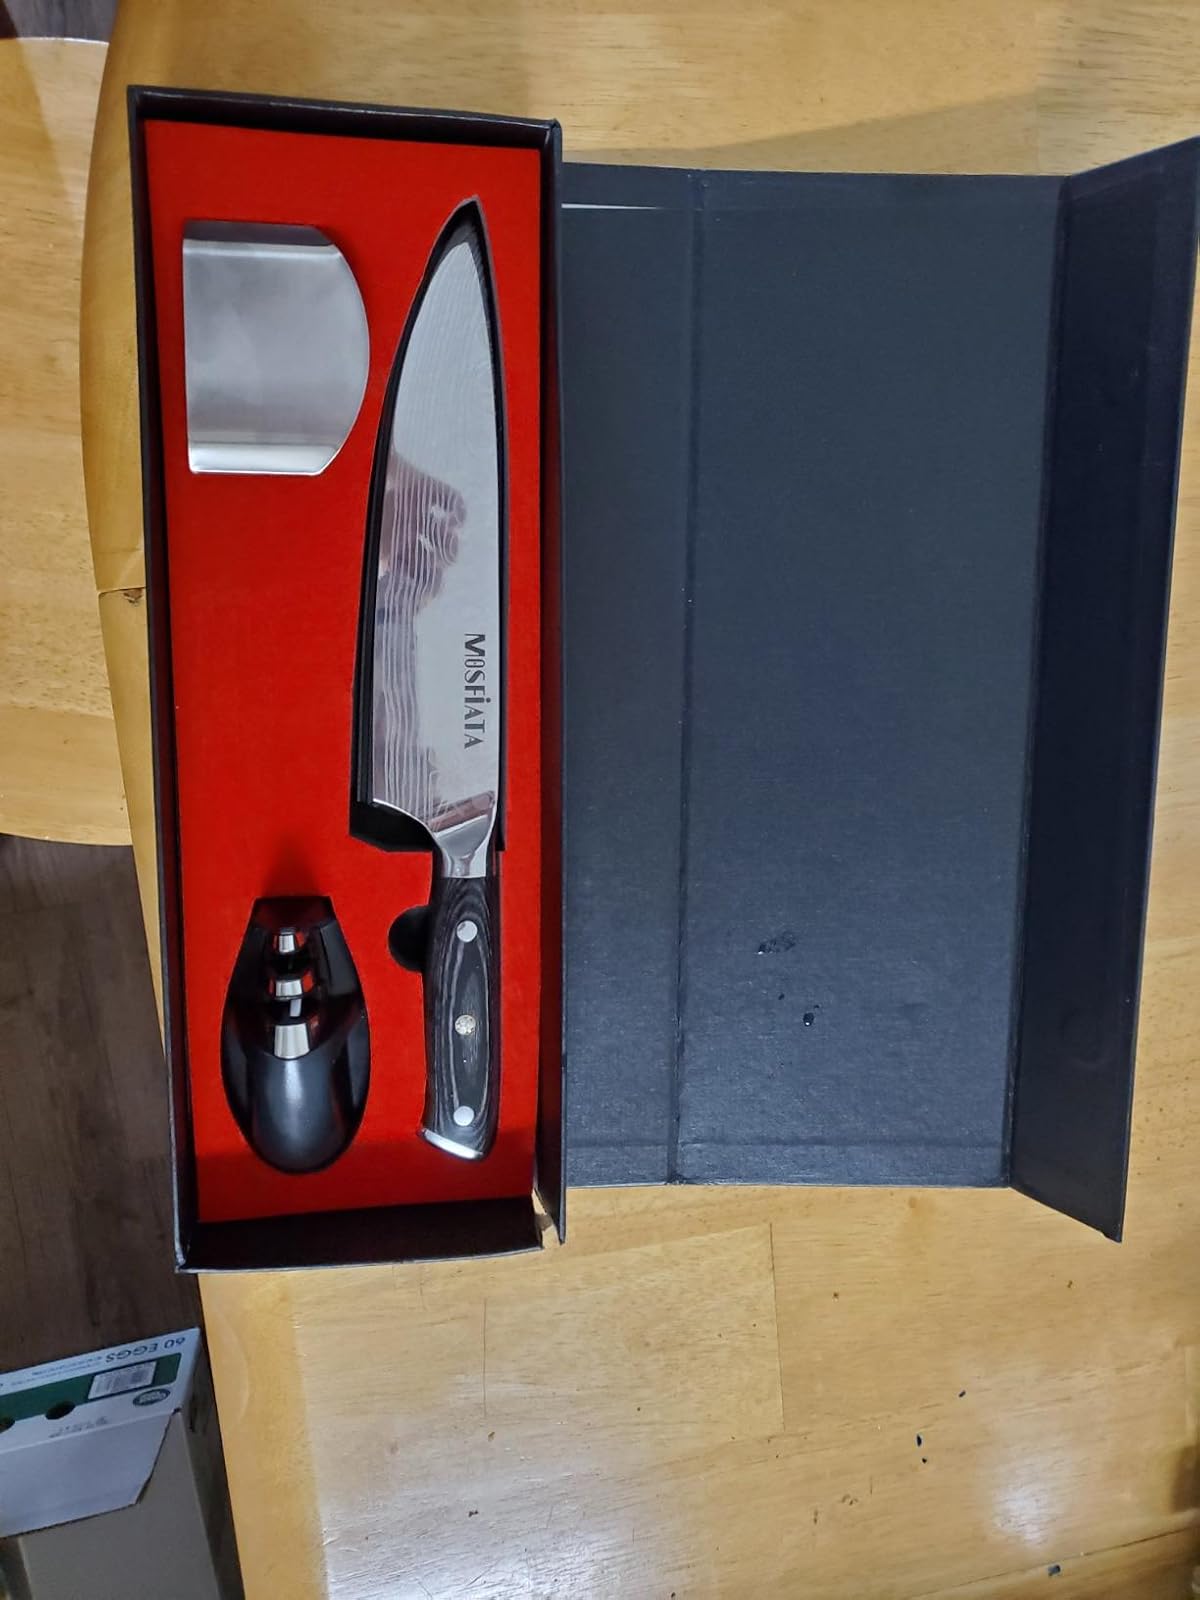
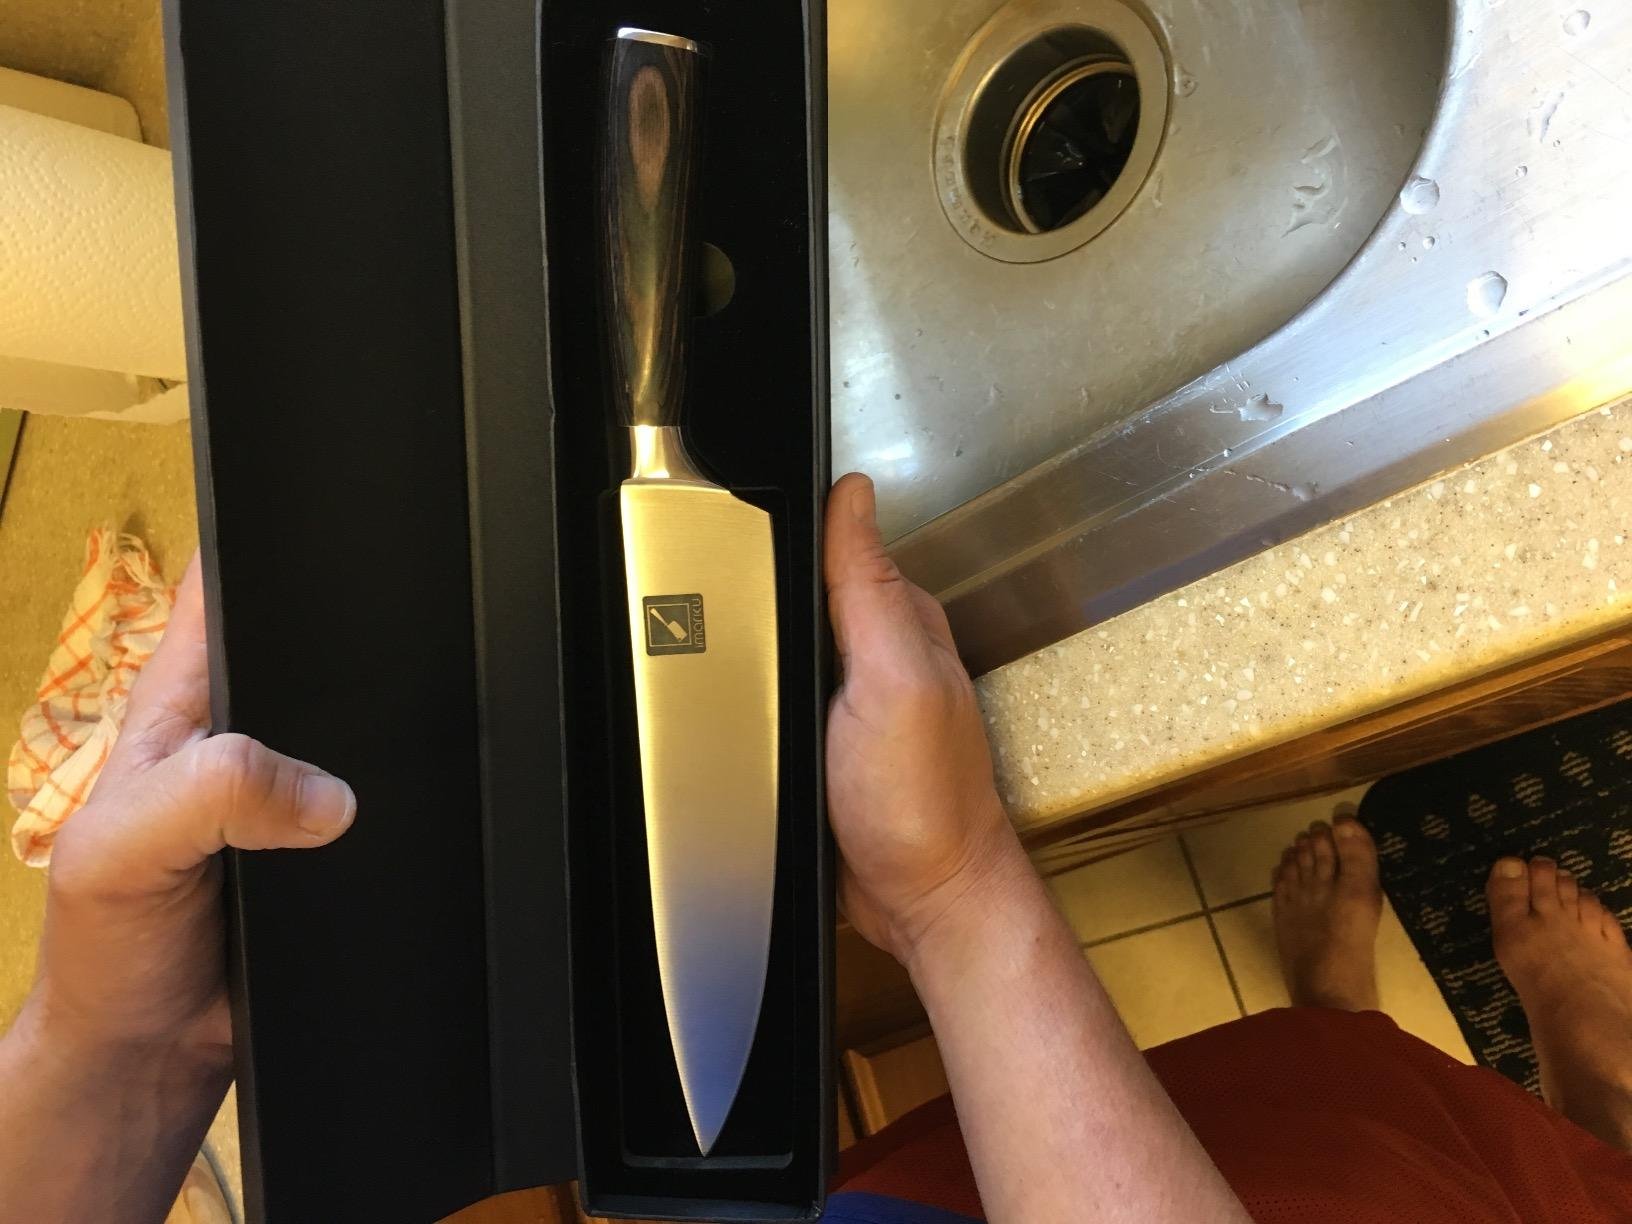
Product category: items_knife
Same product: no